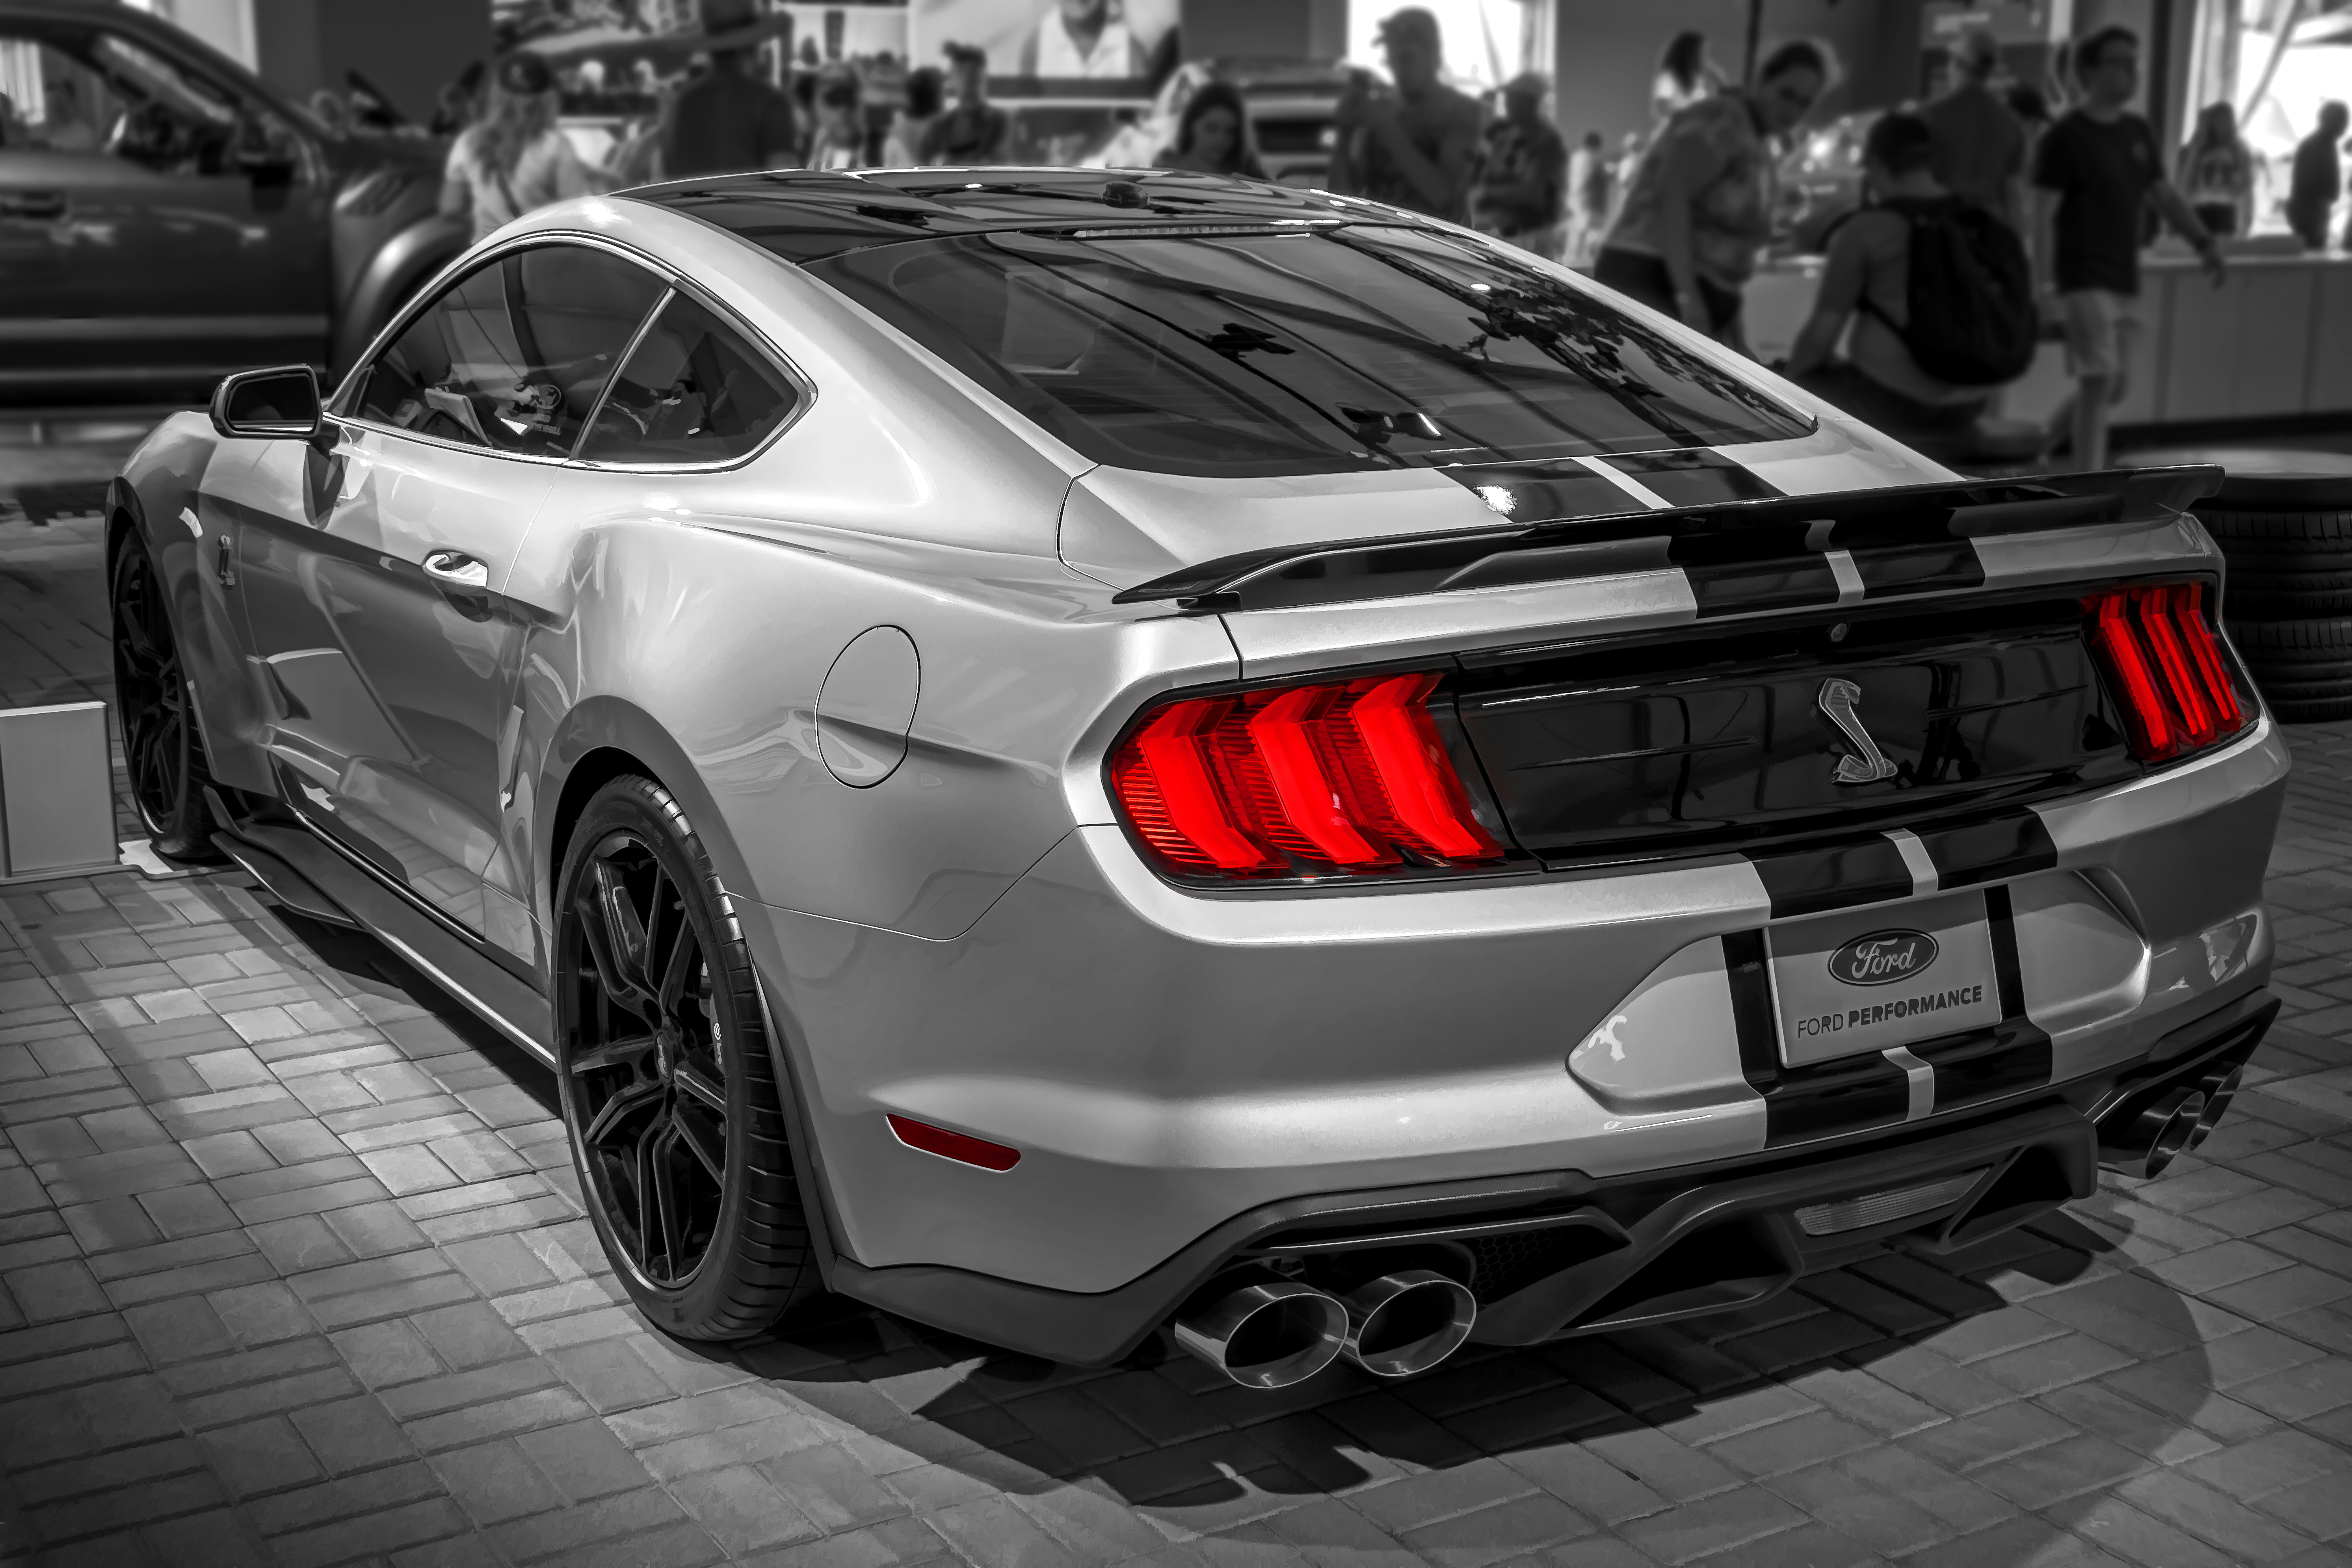
geotagged, oshkosh, stony beach, united states, usa, wisconsin, 2019 EAA AirVenture, a6500, adventure, air show, aircraft, Aircraft Spotting, airplane, airshow, AirVenture, AirVenture 2019, AirVenture Air Show, American City, aviation, Aviation Enthusiast, Aviation Show, EAA, EAA AirVenture, EAA AirVenture 2019, EAA AirVenture 2019 Oshkosh, EAA AirVenture Oshkosh, EAA Oshkosh Airshow, Experimental Aircraft Association, midwest, north america, osh, Oshkosh Wisconsin, plane, sightseeing, sony, SONY a6500, SONY Alpha 6500, sony mirrorless, SONY Photography, tourist attraction, Tourist Photos, travel, travel photography, Traveling Adventures, united states of america, wi, Winnebago County, Winnebago County Wisconsin, Wisconsin Air Show, Wisconsin City, Wisconsin Photo Walk, Wisconsin Photos, Wisconsin Tourism, Wisconsin Travel, Wittman Regional Airport, world travel, automotive, car, ford, ford mustang, Ford Mustang GT, FORD Performance, selective color, sports car, vehicle, land vehicle, automotive design, shelby mustang, motor vehicle, coupe, performance car, muscle car, supercar, rim, automotive lighting, automotive exterior, boss 302 mustang, personal luxury car, auto show, sedan